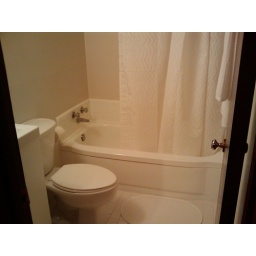
Lower floor bathroom in blue house.